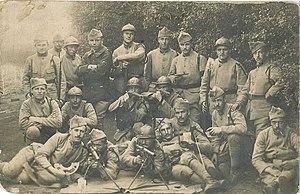
C'est une photographie qui présente des soldats du 169e régiment d'infanterie . Certains posent avec des armes.
Le 169ᵉ régiment d'infanterie est un régiment d'infanterie de l'Armée de terre française créé sous la Révolution à partir de la 169ᵉ demi-brigade de première formation.